Südheide Nature Park

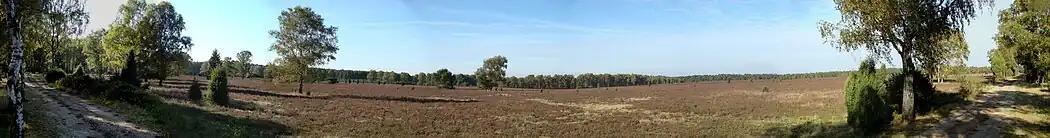
Large area of heath and the "Birkenweg" path between Faßberg and Unterlüß

On 13 November 1972 hurricane "Quimburga" passed over the Südheide Nature Park and left severe storm damage behind in the woodlands in the form of fallen trees. Due to the enormous damage that the hurricane wrought in Lower Saxony it became known as the Lower Saxony Hurricane.